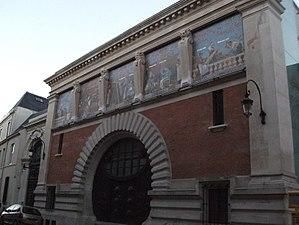
Cellier d'expédition Mumm, mosaïque représentant les vendanges etc., architecte Ernest Kalas, Joseph Blanc et Guillonet Octave dessinateurs, de Emile Peynot sculpteur.
Cet article recense les monuments historiques de Reims, en France.